Chaldean Catholic Church

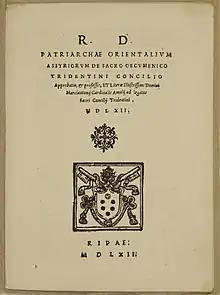
Credentials of Abdisho IV Maron, Sulaqa's successor, to the Council of Trent in 1562

Dissent over the practice of hereditary succession to the Patriarchate, usually from uncle to nephew, led to the action in 1552 by a group of bishops from the northern regions of Amid and Salmas who elected as a rival Patriarch the abbot of Rabban Hormizd Monastery (the patriarch's residence), Yohannan Sulaqa. To strengthen the position of their candidate, the bishops sent him to Rome to negotiate a new union with the pope. By tradition, a patriarch could be ordained only by someone of archiepiscopal (metropolitan) rank, a rank to which only members of that one family were promoted. Sulaqa thus travelled to Rome, where, presented as the new patriarch-elect, he entered communion with the Catholic Church on 20 February 1553, was ordained by Pope Julius III and was recognized as patriarch on 9 April.